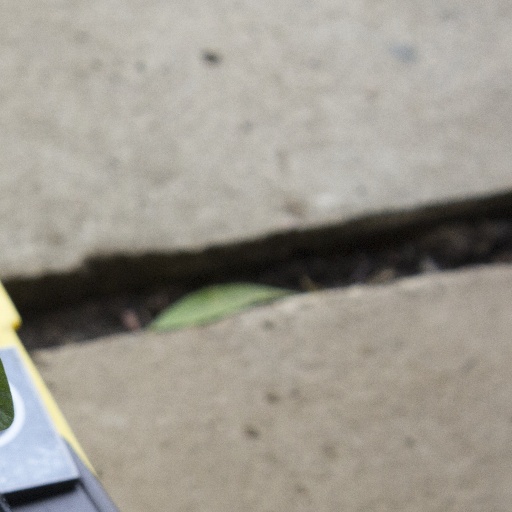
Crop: soybean